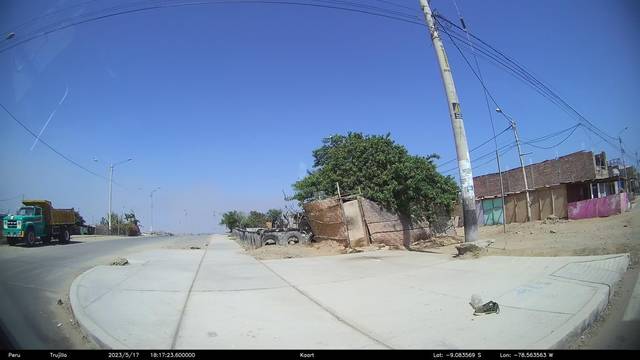
Region: Peru
Coordinates: -9.084, -78.564